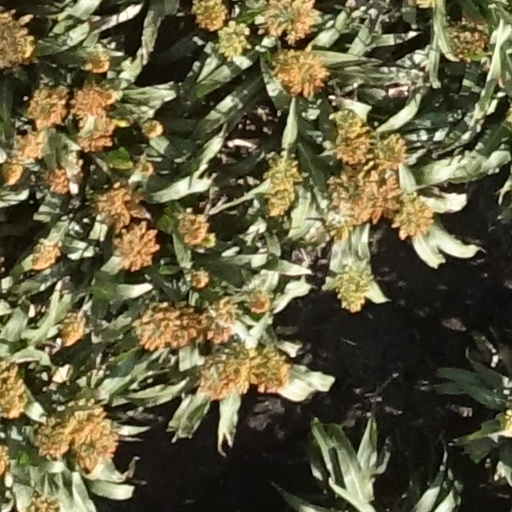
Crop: sorghum